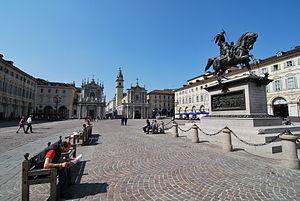
Turin est une ville italienne, chef-lieu de la ville métropolitaine de Turin et de la région du Piémont. Turin a été la capitale des États de Savoie de 1563 à 1713, du royaume de Sicile de 1713 à 1720, du royaume de Sardaigne de 1720 à 1861 et du royaume d'Italie de 1861 à 1865.
La piazza San Carlo est l'une des places principales de Turin, en Italie. Elle mesure 168 × 76 mètres. Elle est située dans l'axe de la Via Roma.
L'architecture baroque à Turin correspond à une période architecturale allant de la deuxième moitié du XVIᵉ siècle à la fin du XVIIᵉ siècle. La ville de Turin conserve aujourd'hui encore le caractère qu'a voulu lui donner le duc de Savoie Emmanuel-Philibert, qui, en 1562, transféra sa capitale de Chambéry à Turin et dut, à une époque où l'absolutisme commençait à s’épanouir, faire le choix d'une architecture affirmant l'autorité de l'État et du monarque. Les façades des palais sont ici beaucoup plus sobres et rigoureuses qu'à Rome. Le baroque est ici rationnel et donne à la ville un air de gravité.